Karl Harris

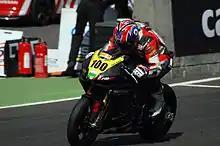
Harris on the start stop straight at Cadwell Park

For 2009 Harris moved to Shaun Muir's Hydrex Bike Devil's Honda team. He was tipped as a dark horse for the title by former rival Leon Haslam, but struggled to meet expectations. Following two second-place finishes in round two of the championship at Oulton Park, Harris struggled to compete with the championship contenders throughout the season. On 4 September 2009, with three rounds of the championship remaining, his contract with the Hydrex Honda team was terminated with immediate effect. having been on a race-by-race deal for much of the season due to Muir being unhappy with his performance He contested the final two rounds on a Sorrymate.com SMT Honda, but crashed heavily in the final meeting at Oulton Park.